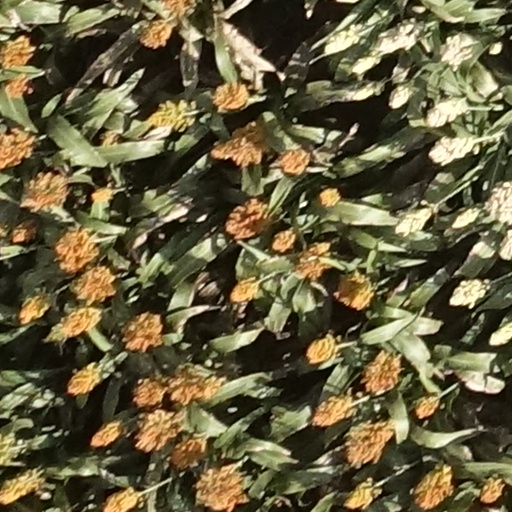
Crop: sorghum